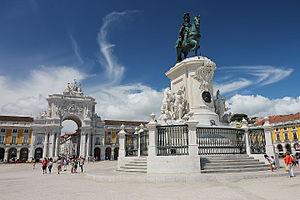
Joaquim Machado de Castro, né à Coïmbre le 19 juin 1731 et mort à Lisbonne le 17 novembre 1822, est l'un des plus importants sculpteurs portugais de la fin du XVIIIᵉ siècle et du début du XIXᵉ siècle.